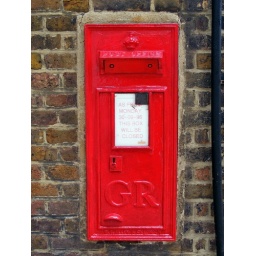
postbox mounted on the wall of the old post office in Upnor, Kent, ME2. The post office closed in 1996.